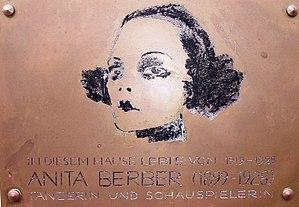
Anita Berber, née le 10 juin 1899 probablement à Leipzig et morte le 10 novembre 1928 à Berlin, est une praticienne de la danse libre, mannequin et actrice allemande. Artiste de cabaret avant-gardiste et bisexuelle affichée, elle a fait de sa vie elle-même une « Gesamtkunstwerk » aux frontières de la délinquance.